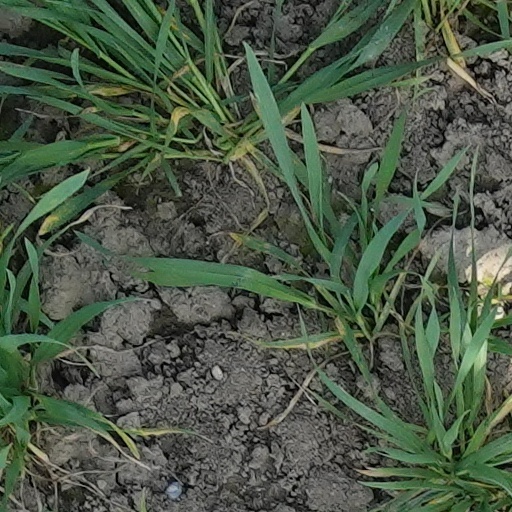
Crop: wheat